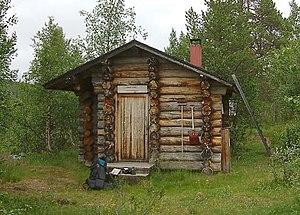
Le parc national de Lemmenjoki est un parc national du nord de la Finlande, en Laponie.